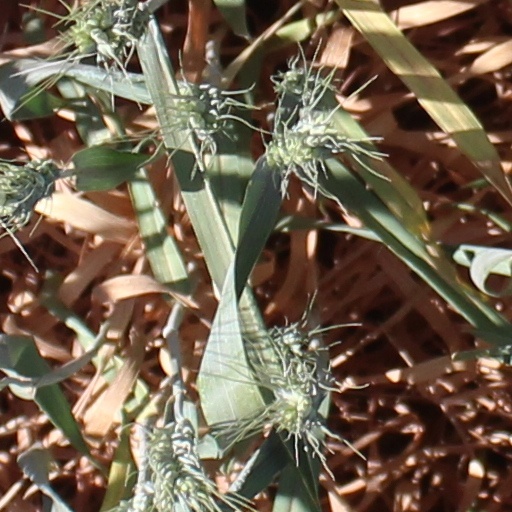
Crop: wheat